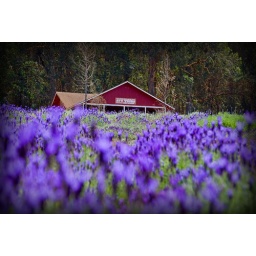
Lavender field in Maui along the Haleakala volcano. ATV tour office in background.